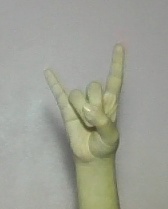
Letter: la